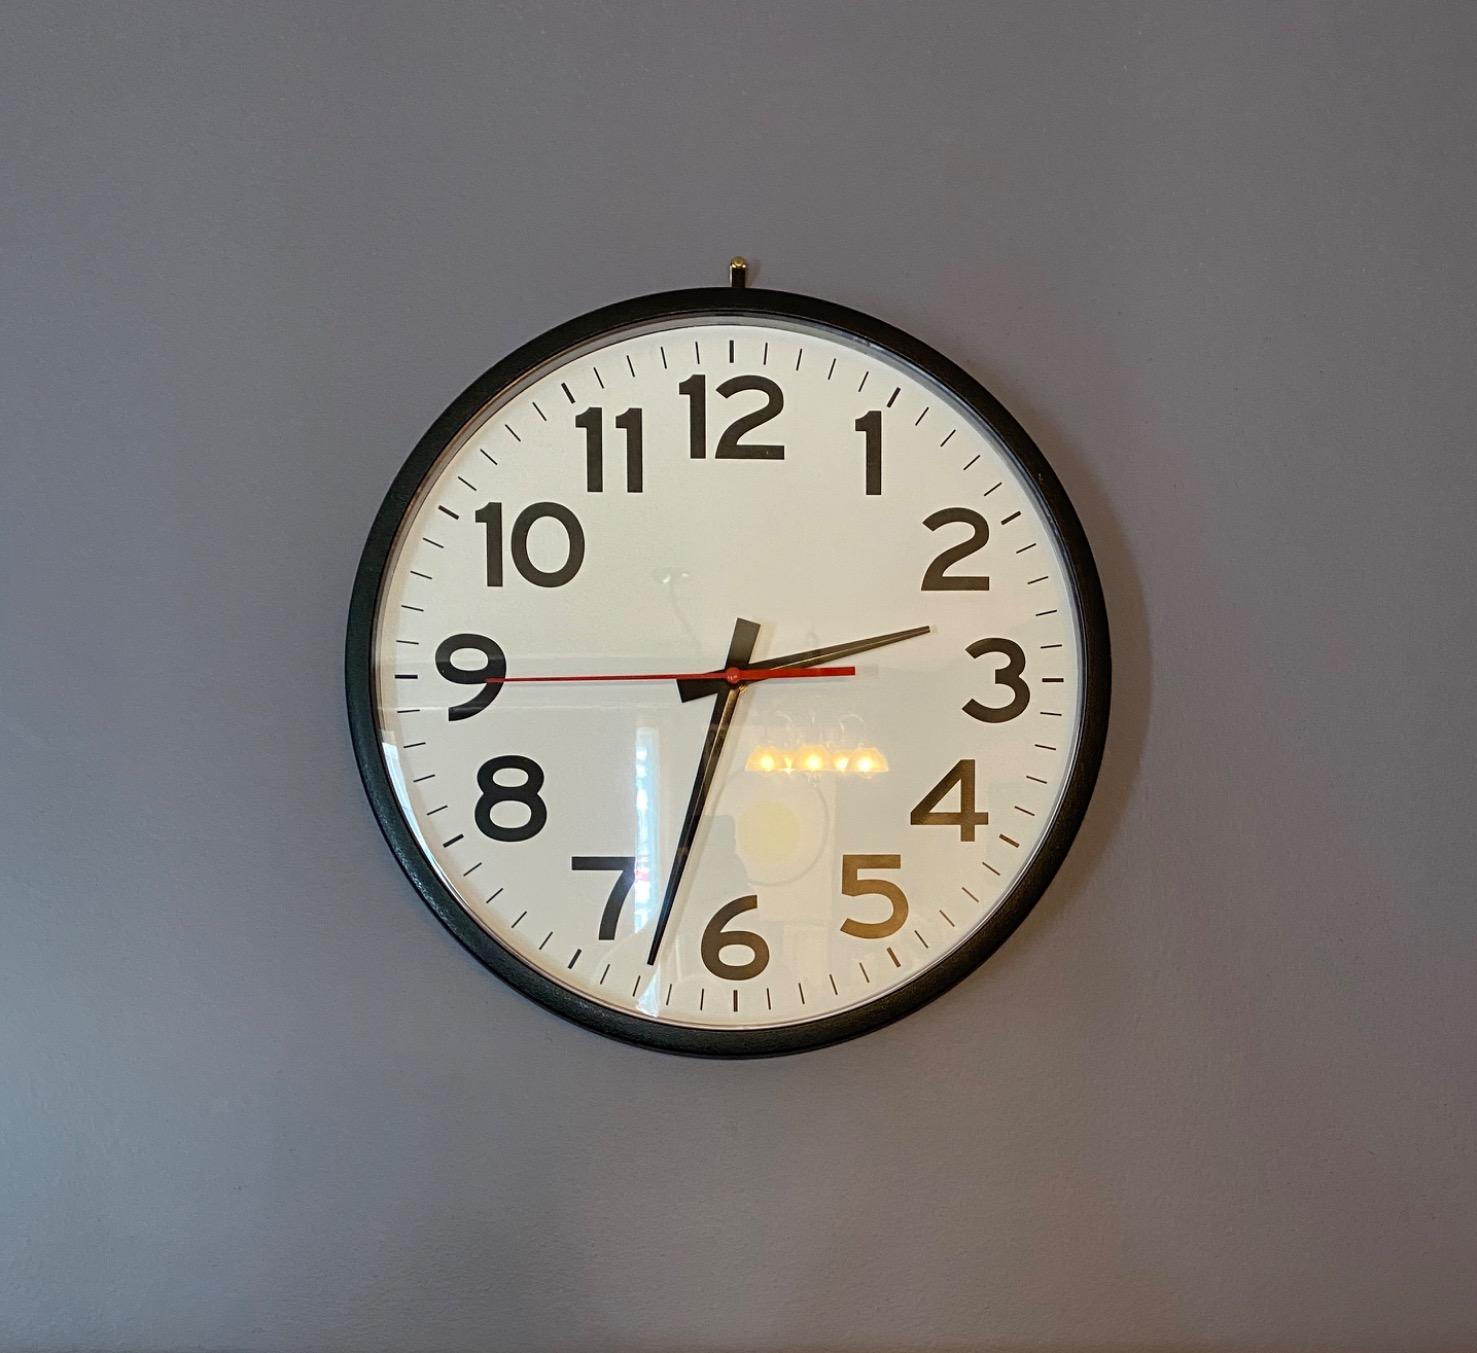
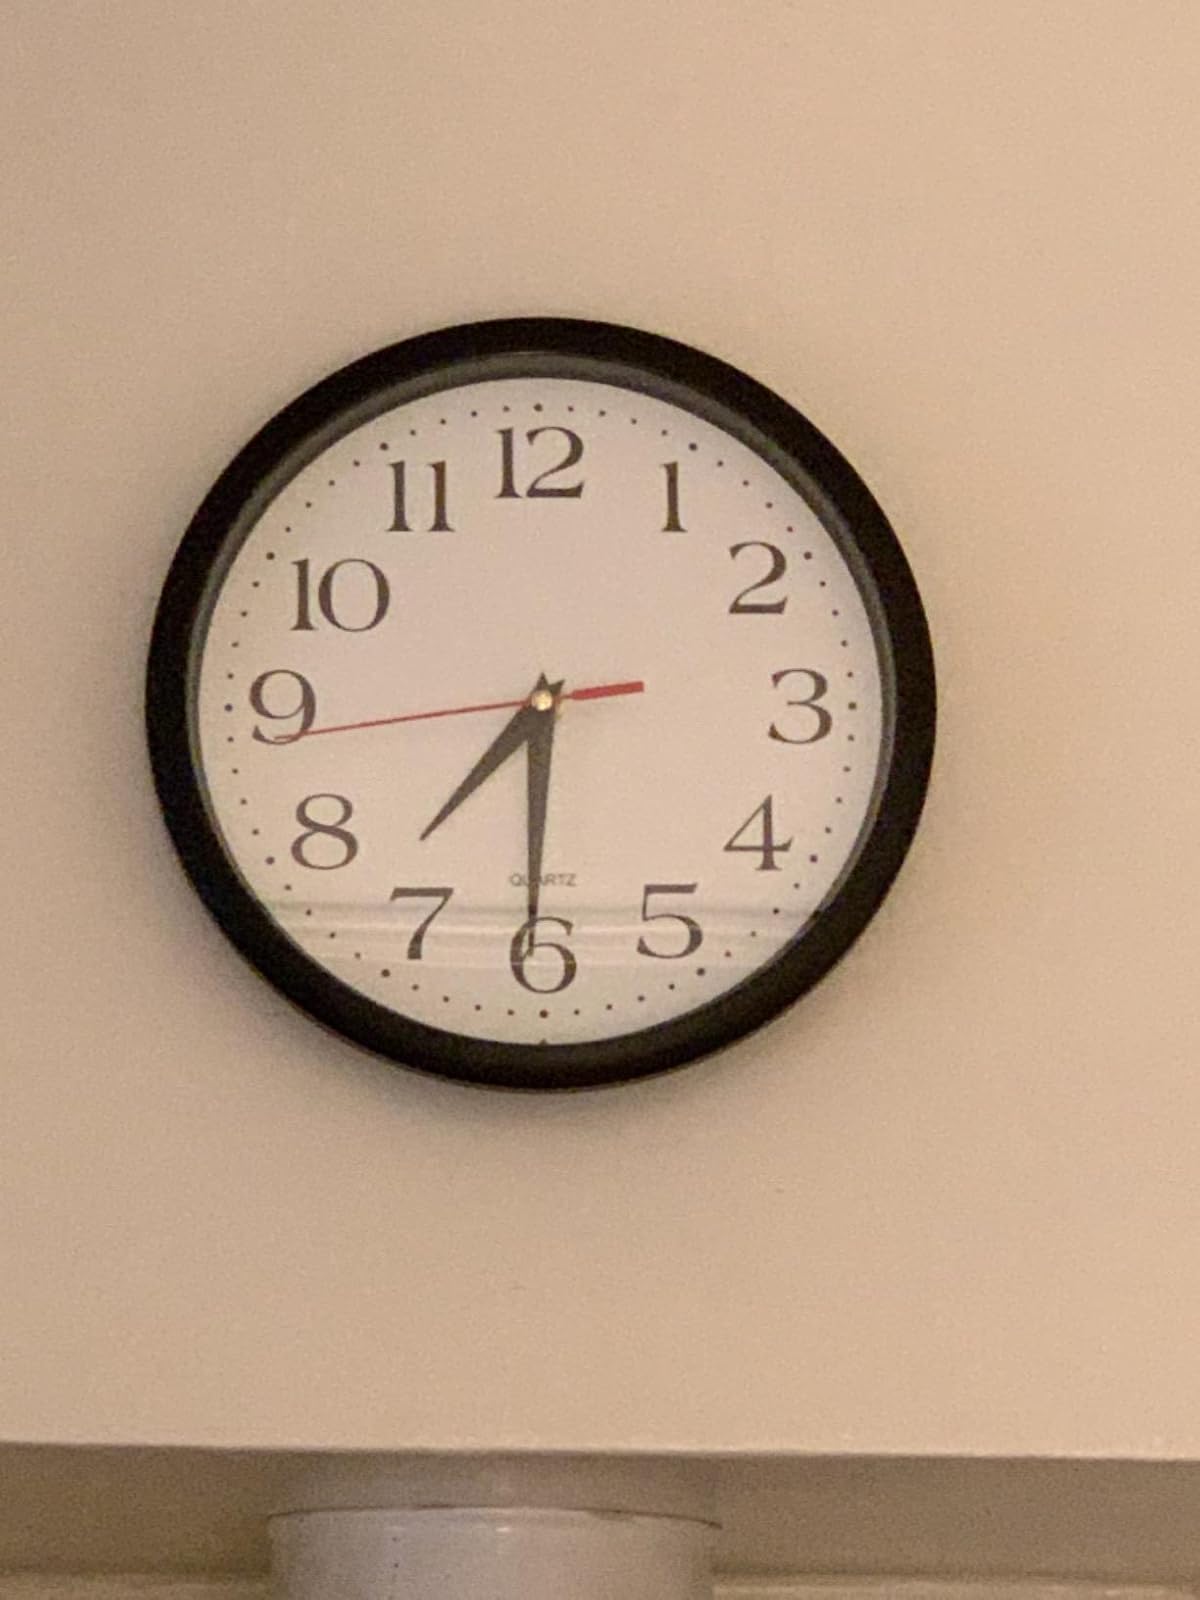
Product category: clock
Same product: no